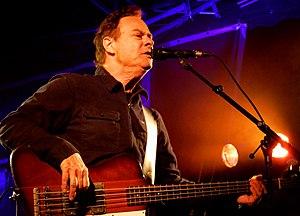
Peter Kingsbery le 13 septembre 2019 à Grandchamp (44)
Peter Kingsbery, né le 2 décembre 1952 à Phoenix, est un auteur compositeur interprète américain, également pianiste, claviériste et guitariste. Il a co-créé le groupe Cock Robin au début des années 1980, et lorsque celui-ci s'est séparé, a poursuivi une carrière solo. Depuis 2006 et la reformation du groupe, il met à nouveau ses talents d'auteur-compositeur, chanteur et musicien au service de Cock Robin.